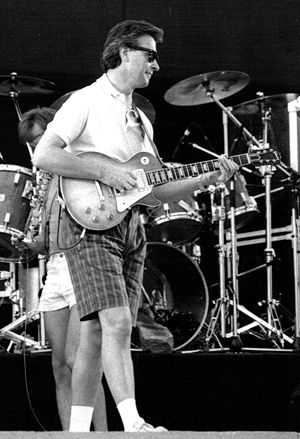
John McLaughlin
John McLaughlin er en britisk jazz- og fusionmusiker og komponist. Han spillede som sessionguitarist i London i 1960'erne, hvorefter han i 1969 flyttede til USA, efter at Trommeslageren Tony Williams antog ham i sin trio Lifetime. Mclaughlin blev herefter hyret af Miles Davis til dennes band, og indspillede pladerne Jack Johnson, In A Silent Way og Bitches Brew. I 1970 dannede han det banebrydende fusionsorkester Mahavisnu Orchestra som indspillede en række plader først i 70´erne og vandt stor anerkendelse herfor.